Andrey Golovko

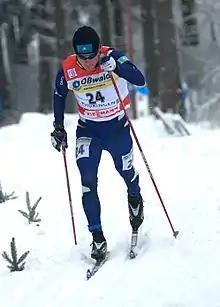
Andrey Golovko at the 2009-10 Tour de Ski.

Andrey Golovko (born 1980) is a Kazakhstani cross-country skier. He competed at the Winter Olympics in 2002 in Salt Lake City, and in Turin in 2006, placing 29th in the 30 km and 29th in the 50 km.